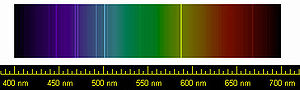
Ædelgas / Historie
Helium blev først opsporet i solen grundet dets karakteristiske spektrallinjer.
En ædelgas er et grundstof i gruppe 18 i det periodiske system. Disse grundstoffer, karakteriseret som ikke-metalliske og kemisk inaktive, er gasser ved standardbetingelser. De fem ædelgasser, der har stabile isotoper er helium, neon, argon, krypton og xenon. Ædelgassen radon er radioaktiv; grundstoffet er af den grund blevet undersøgt mindre end de første fem medlemmer af gruppen. Et formodet medlem af gruppen, oganesson, er også blevet fremstillet, men meget lidt vides om dets egenskaber, hvilket skyldes dets ekstremt korte halveringstid.